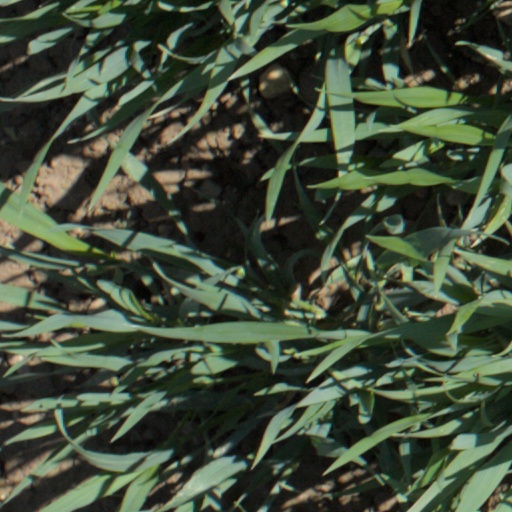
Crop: wheat